Emerson Knives

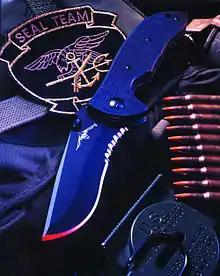
Emerson Commander

Emerson Knives primarily manufactures tactical folding knives utilizing the Walker linerlock. EKI most commonly machines blades of Crucible's 154CM steel by using the stock-removal method. Small runs of knives have been produced utilizing steels such as CPM S30V steel, CPM S35VN, and Titanium with a carbide edge. The handles are constructed with titanium liners, G10 fiberglass scales, and a G10 backspacer. Since 2009 EKI has been using a stainless steel liner on the non-locking side in order to keep costs down.